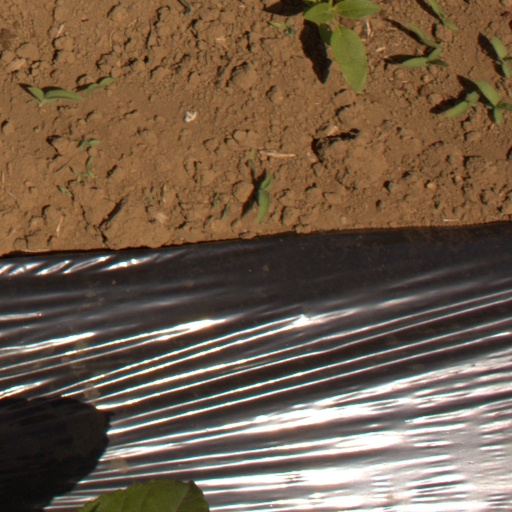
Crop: Jerusalem artichoke